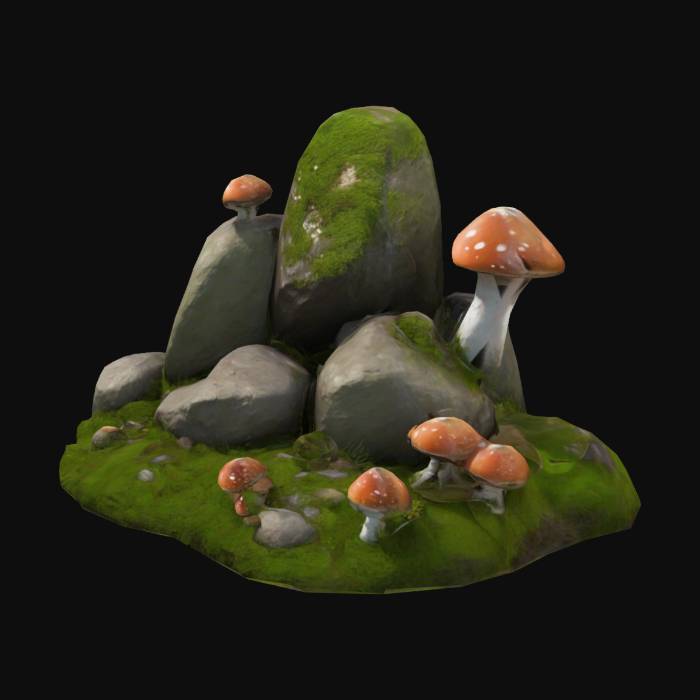
미적 점수 (1~10점): 7